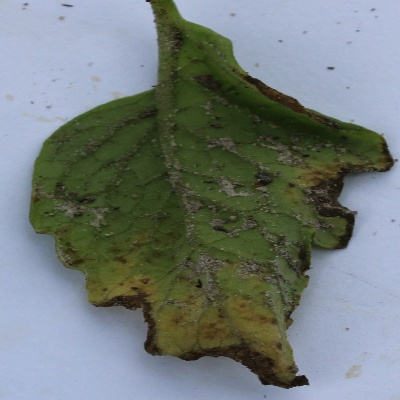
Crop: Tomato
Condition: leaf blight